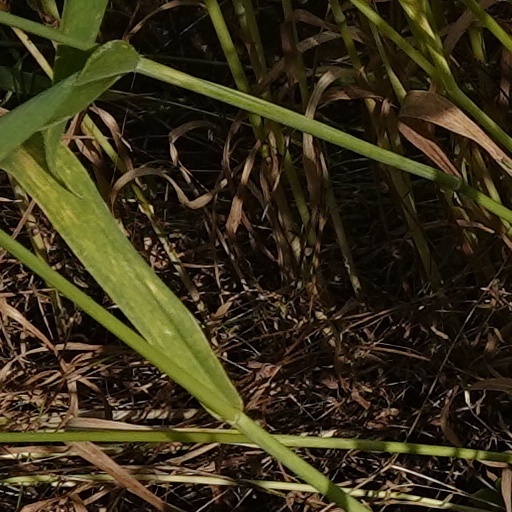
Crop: wheat